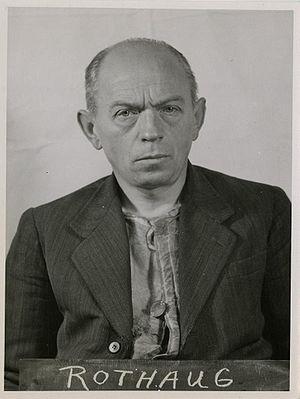
Le procès des Juges a été le troisième des douze procès pour crimes de guerre organisé par les autorités américaines dans leur zone d'occupation en Allemagne, à Nuremberg, après la fin de la Seconde Guerre mondiale.
Le Procès Katzenberger est un procès-spectacle nazi de triste notoriété. Lehmann Katzenberger, un homme d'affaires juif, membre éminent de la communauté juive de Nuremberg, accusé d'avoir eu une liaison avec une jeune femme "aryenne" est condamné à mort le 14 mars 1942. Le juge qui a présidé le tribunal, a été jugé après la guerre au procès des juges à Nuremberg pour crimes de guerre et condamné à la prison à vie. Le procès Katzenberg a servi de base à une partie du scénario du film de 1961 Jugement à Nuremberg.